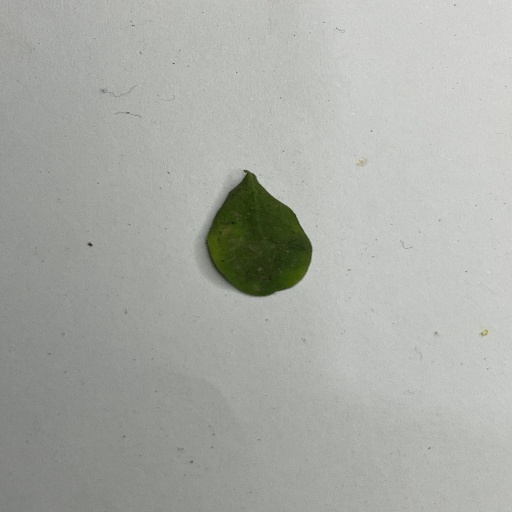
Species: Sojina
Leaf condition: Bacterial Spot